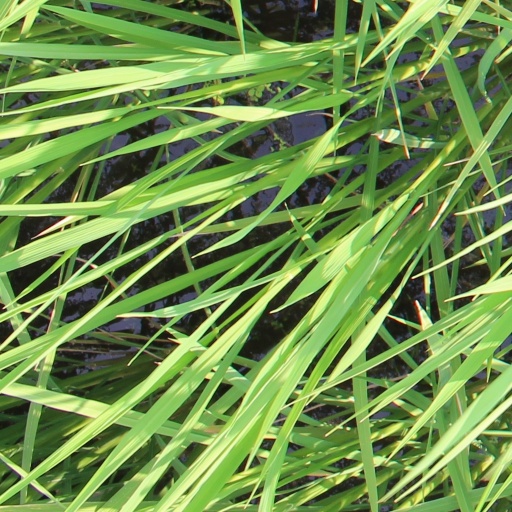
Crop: rice